Hardcore punk in the United Kingdom

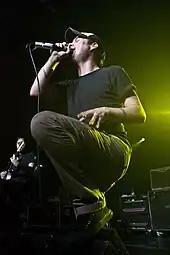
Funeral for a Friend are an influential post-hardcore band from Bridgend

In the early to mid–2010s, a number of British hardcore punk bands began being represented as members of a new musical movement dubbed the "New Wave of British Hardcore" (NWOBHC), a term coined by Adam Malik from The Essence Records. The movement was fronted by Liverpool-formed, Leeds-based band Violent Reaction,